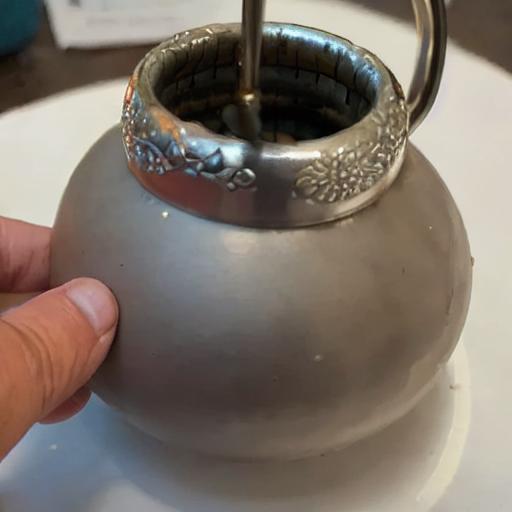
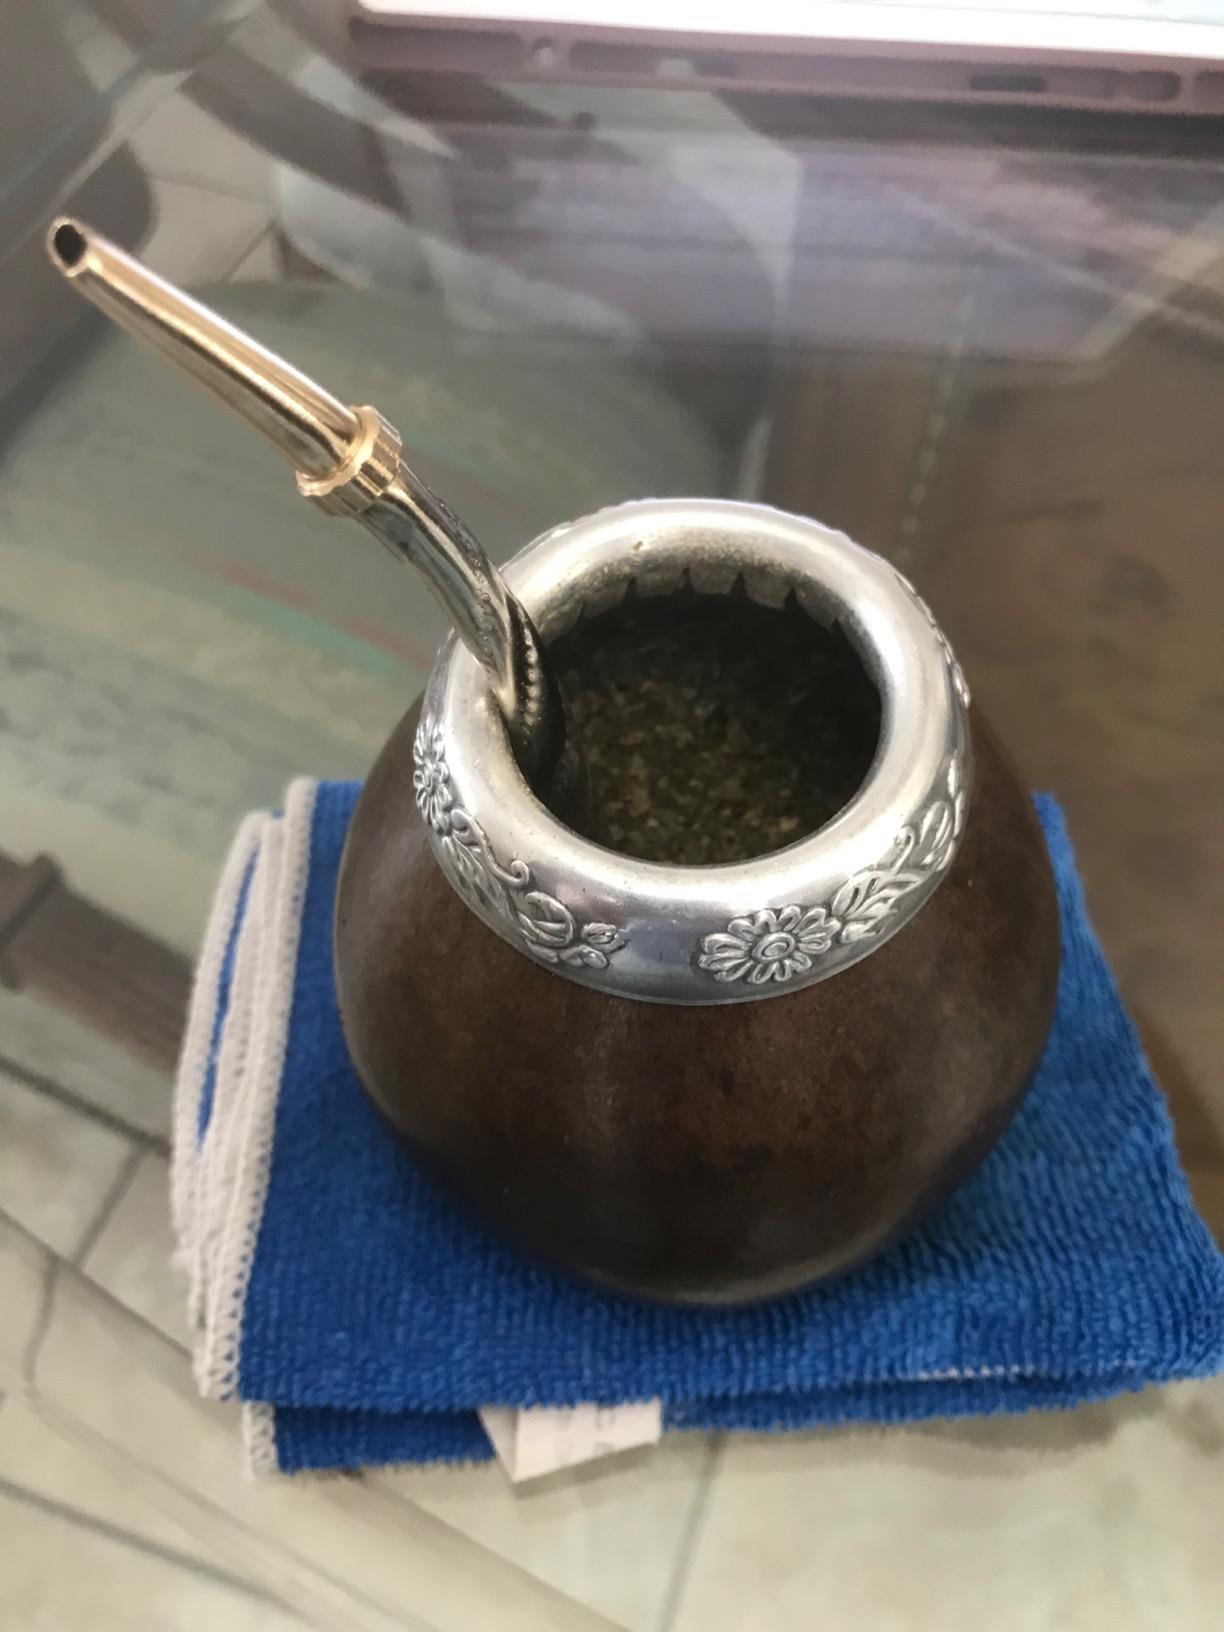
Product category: items_tea
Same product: no